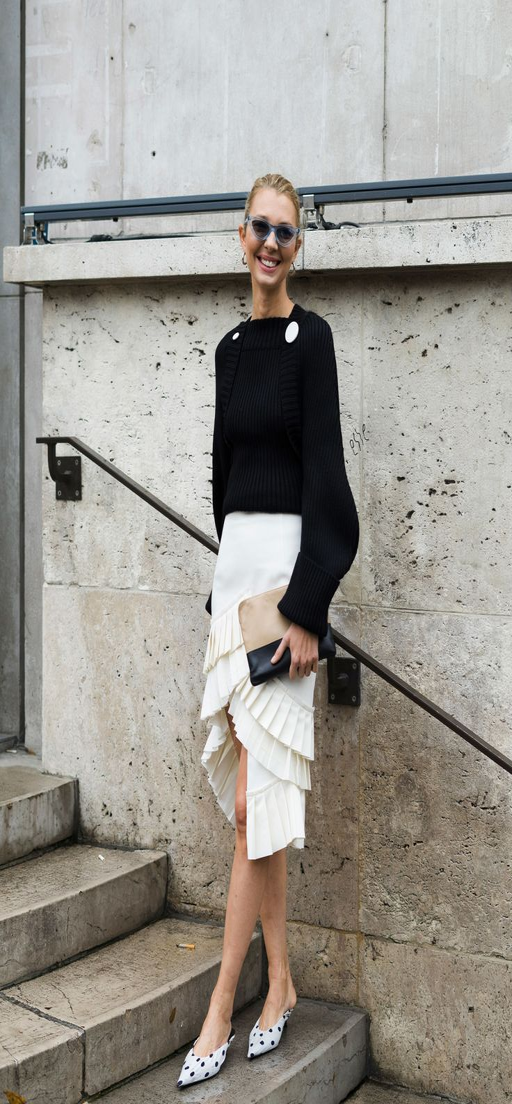
how to dress like a street - style star